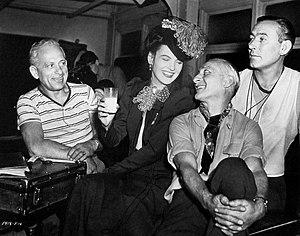
Paul Ivano est un directeur de la photographie français, né Pavle Ivanišević le 13 mai 1900 à Nice, mort le 9 avril 1984 à Los Angeles — Quartier de Woodland Hills.
Le Suspect est un film américain de Robert Siodmak réalisé en 1944, avec Charles Laughton et Ella Raines.